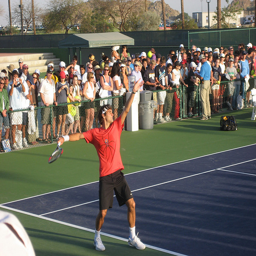
A tennis player throws the ball to prepare to hit it.
A man with a tennis racket is serving a tennis ball.
A man prepares to serve the tennis ball while spectators watch.
A man prepares to swing his tennis racket.
A man holding a tennis racquet on a tennis court.